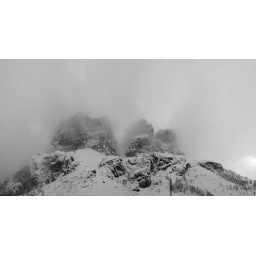
Sella mountains in cloud